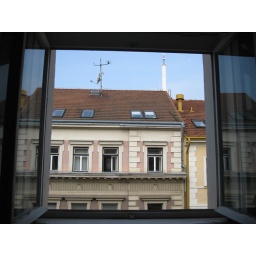
morning view from the window of my bedroom in Prague